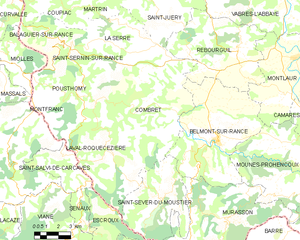
Carte de la commune française de code INSEE 12069 - Combret